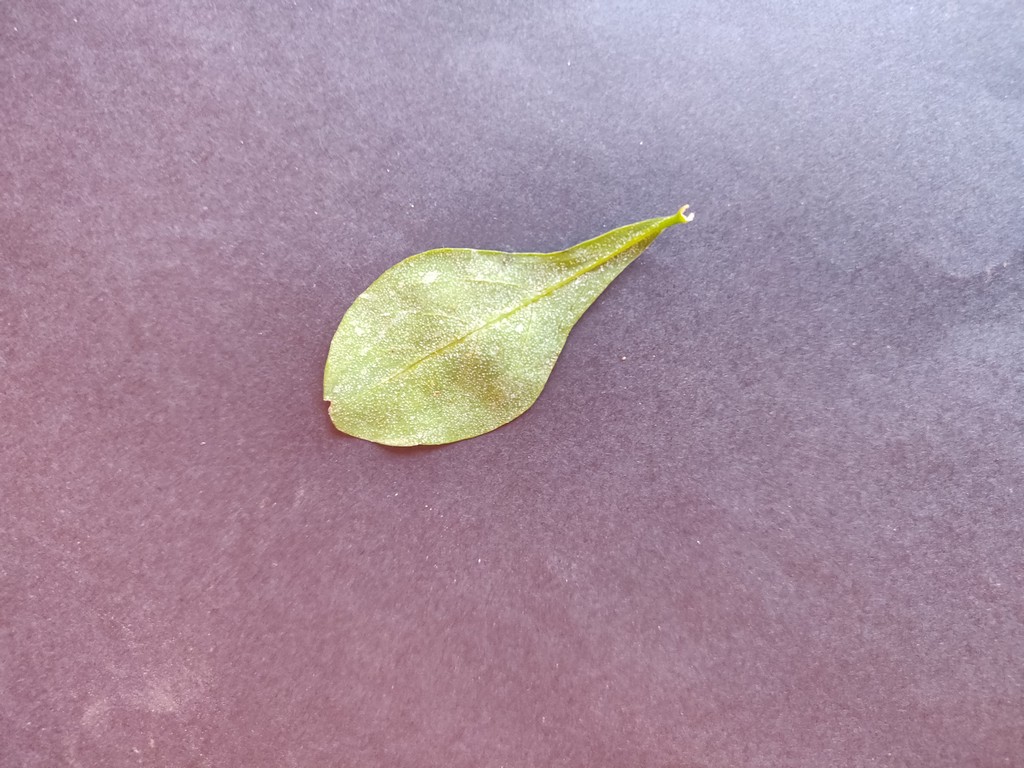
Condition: Unhealthy
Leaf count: single
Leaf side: back